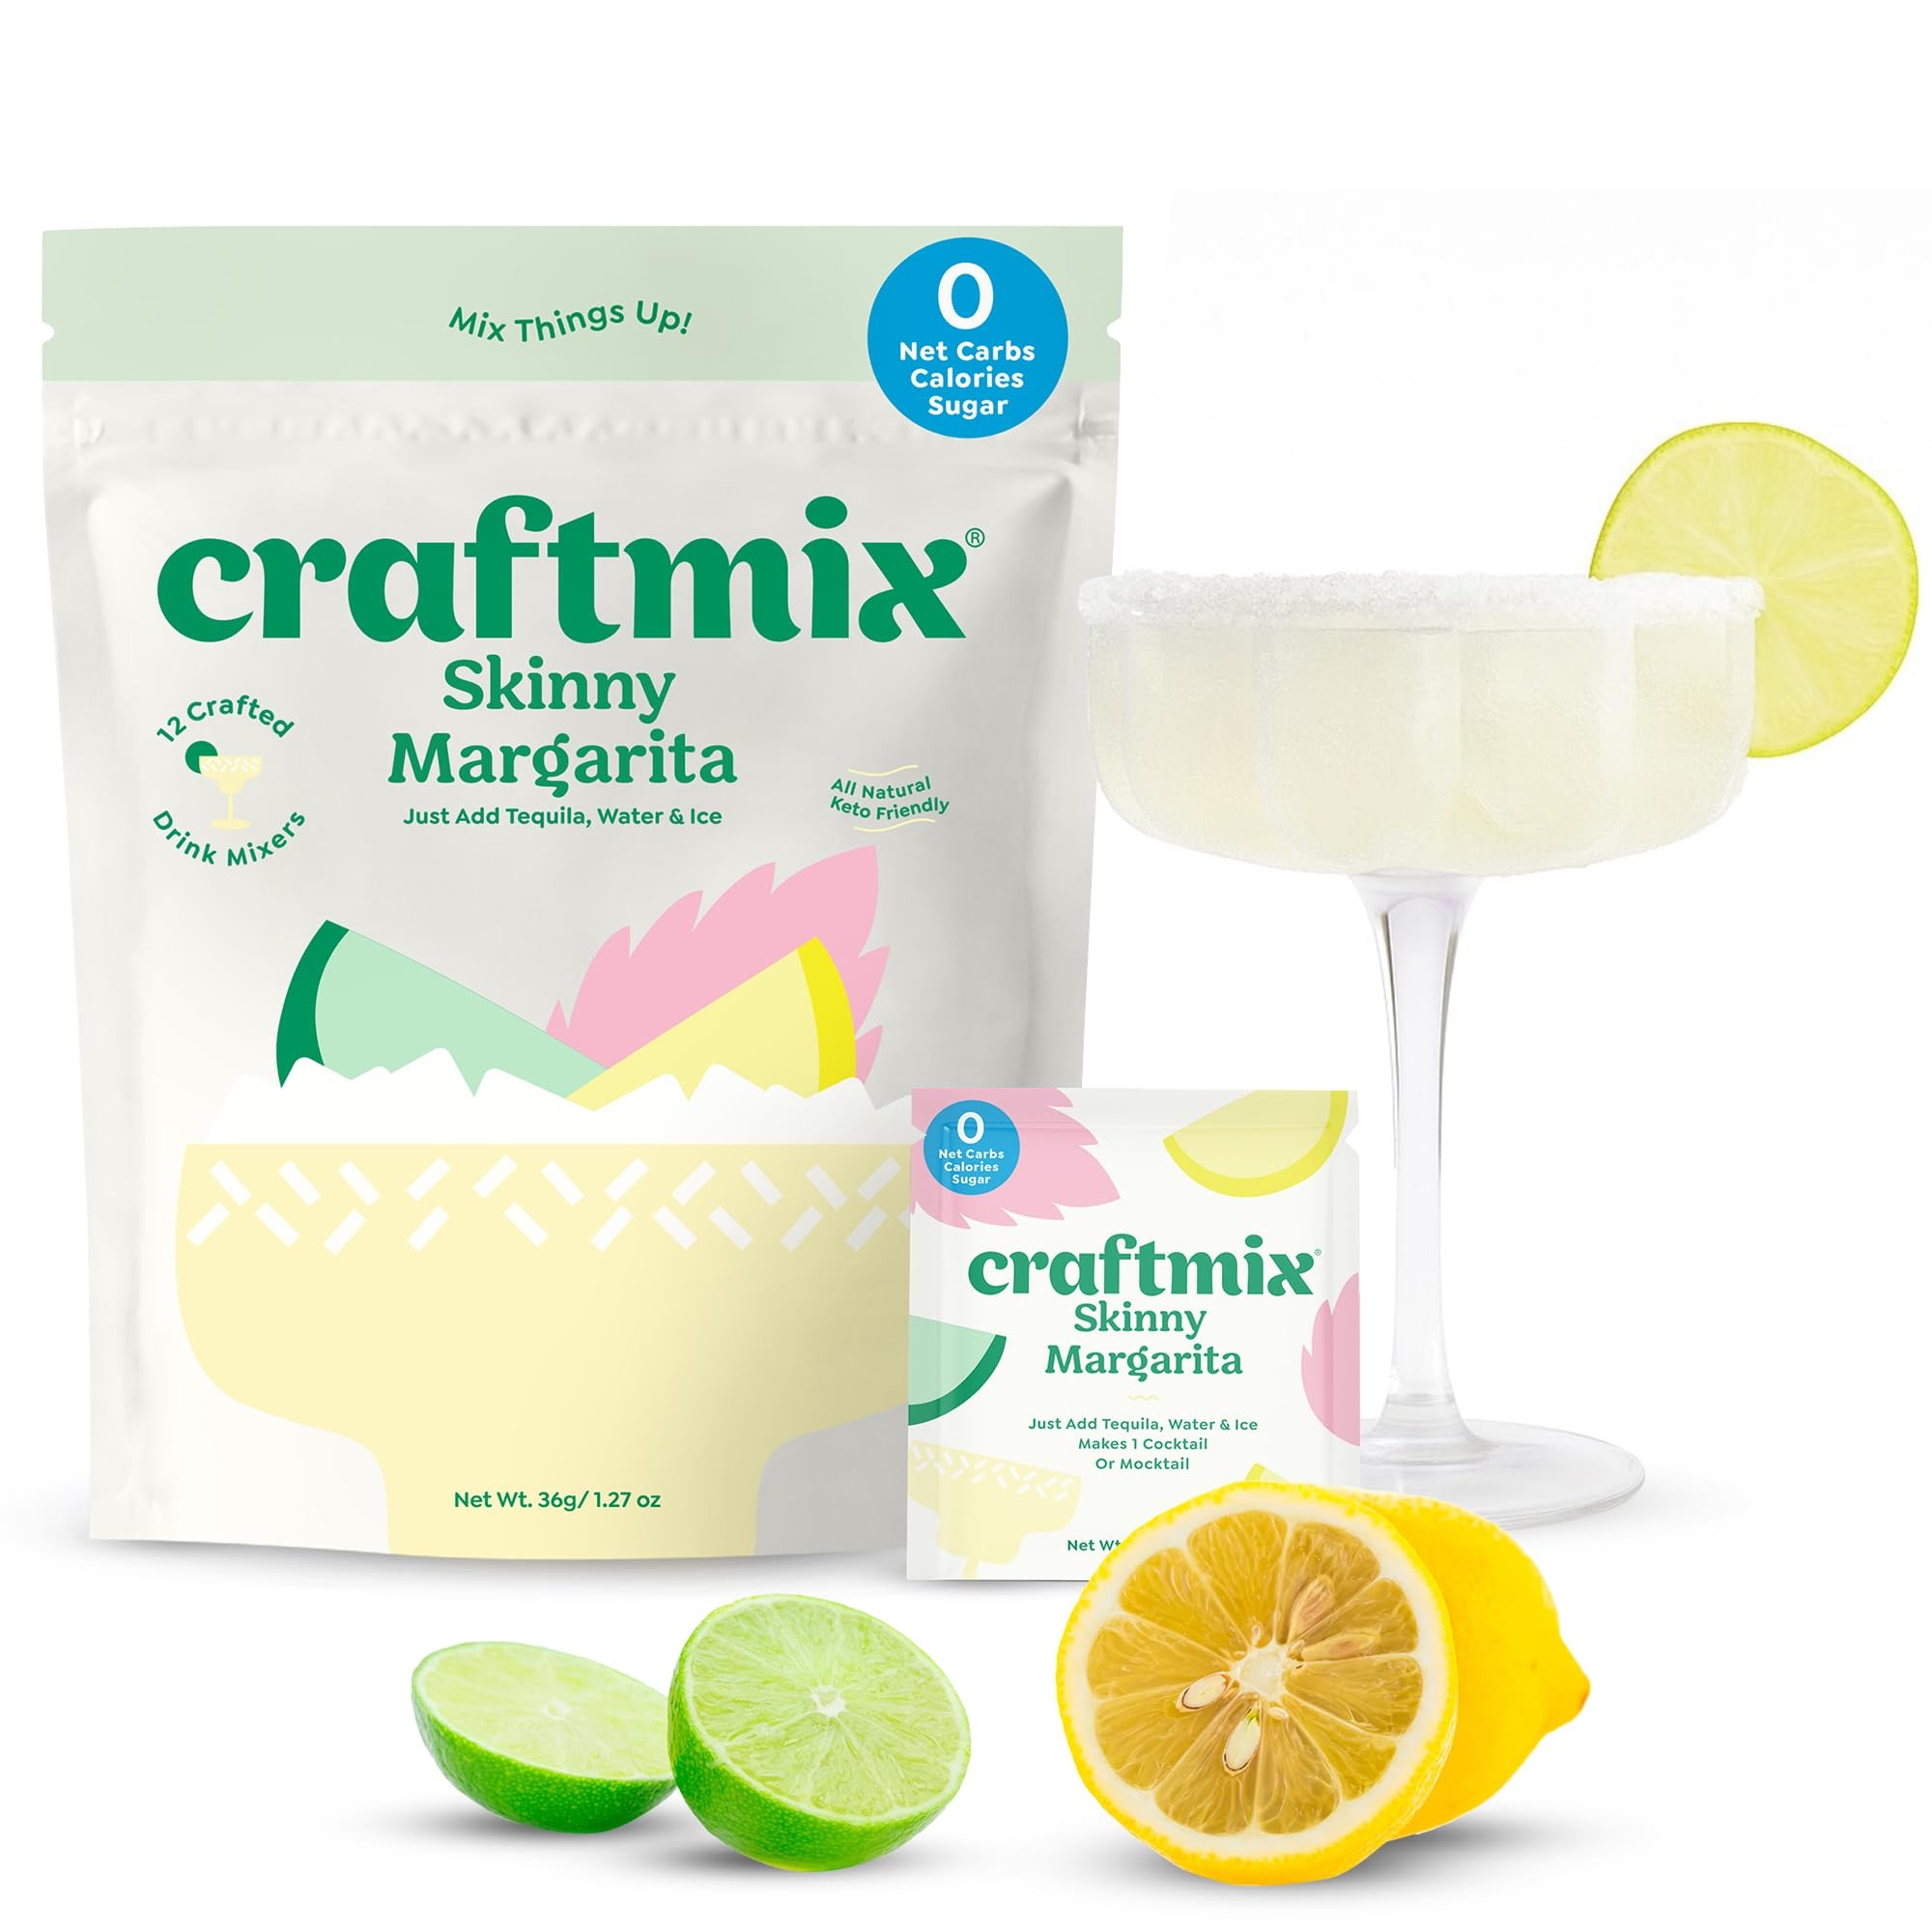
Item Name: Craftmix Skinny Margarita Cocktail Mixers - Makes 12 Drinks - Zero Sugar, Zero Net Carbs, Zero Calories Mocktail Drink Mixers - Real Fruit - Vegan, Non-GMO, Dairy Free, Gluten Free
Bullet Point 1: Zero Sugar, Zero Net Carb Goodness - Craftmix Skinny Margarita mix is finally here. Now, anyone can enjoy a guilt-free cocktail in 30 seconds or less, anytime. Just mix tequila, sparkling or still water, and ice with this drink mixer made with natural ingredients.
Bullet Point 2: Guiltless, Zero-Calorie Indulgence - No more worrying about the extra calories. Our skinny margarita cocktail mixer is made with zero sugar. All of our cocktail mixers are vegan, dairy, soy, and gluten-free.
Bullet Point 3: 3 Steps to a Flavorful Drink - If you want non alcoholic drinks, just replace the tequila with an extra shot of sparkling or still water and add ice. Craftmix Skinny Margarita is the perfect choice for those on the keto, low-carb, or low-sugar diet.
Bullet Point 4: Add Craftmix to Your Cocktail or Mocktail Kit - Craftmix cocktail mixers are a no-brainer party favor. Your friends will love the super-cute packaging, health-conscious ingredients, and the convenience that only Craftmix can give.
Bullet Point 5: Delicious Cocktails Anywhere You Go - Our cocktail mixers come in pre-measured packets. Have a sip watching a game, camping, or just as a pick-me-up after work. You can also use Craftmix to make mocktails.
Product Description: Looking for an easy, delicious way to unwind after a busy day? Craving the sweet and tart goodness of a Paloma? Look no further than Craftmix Passionfruit Paloma cocktail drink mixer! This pre-made cocktail mixer for alcoholic drinks is the go-to for busy professionals and social drinkers who want a fruity cocktail without the hassle. All you need is 1 oz of silver tequila and 3 oz of sparkling water with a packet of Craftmix Passionfruit Paloma, serve with ice and enjoy! The best thing about our cocktail mixer is the convenience. With its long shelf life and portable single-serve packets, you can enjoy a delicious cocktail anywhere, anytime. Made with high-quality, natural ingredients, with no artificial flavors or preservatives, Craftmix cocktail mixers are the perfect way to indulge in a guilt-free cocktail. And with just 25 calories per serving, this skinny cocktail mixer is a great low-calorie option for health buffs who just want a delicious cocktail. You can also adjust your cocktails to your personal taste preferences. Adjust the tequila to match your taste, or add soda water and garnish with fruit to create a unique and refreshing cocktail that will wow your guests. You can even go alcohol-free and make a delicious Paloma mocktail, just replace the shot of tequila with another shot of sparkling water. And what better way to keep the party going than by giving away Craftmix as a gift to your friends? They’ll love the cute, portable packaging and the freedom to enjoy a delicious cocktail anytime they want. So whether you're craving a refreshing drink or looking for cool cocktail party favor, Craftmix has got you covered. Cheers to cocktails made easy! Ingredients: Fructose, Citric Acid, Lime Juice Powder (Maltodextrin, Lime Juice Concentrate), Natural Flavor, Passionfruit Powder, Vegetable Juice (For Color), Stevia Leaf Extract,Sodium Citrate
Value: 1.32
Unit: Ounce

Price: 13.49